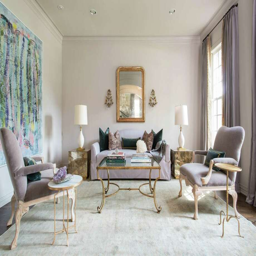
the formal sitting room features rich fabrics , fine art and bronze - toned details that can be found in nearly every room .